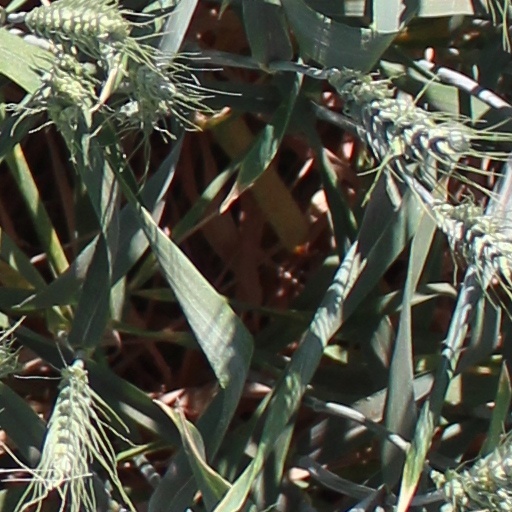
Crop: wheat